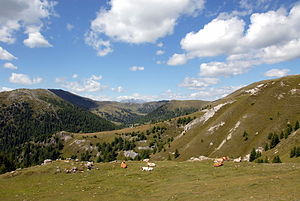
Nationalpark Nockberge
Alpint landsskab i Nationalpark Nockberge
Nockbjergene er den vestligste og højeste bjergkæde i Gurktal Alperne i Østrig, spredt over dele af forbundsstaterne Kärnten, Salzburg og Steiermark. Deres udseende er kendetegnet ved adskillige kuppellignende og græsdækkede toppe. Deres højeste top er Eisenhut i Steiermark, der når en højde på 2.441 moh.